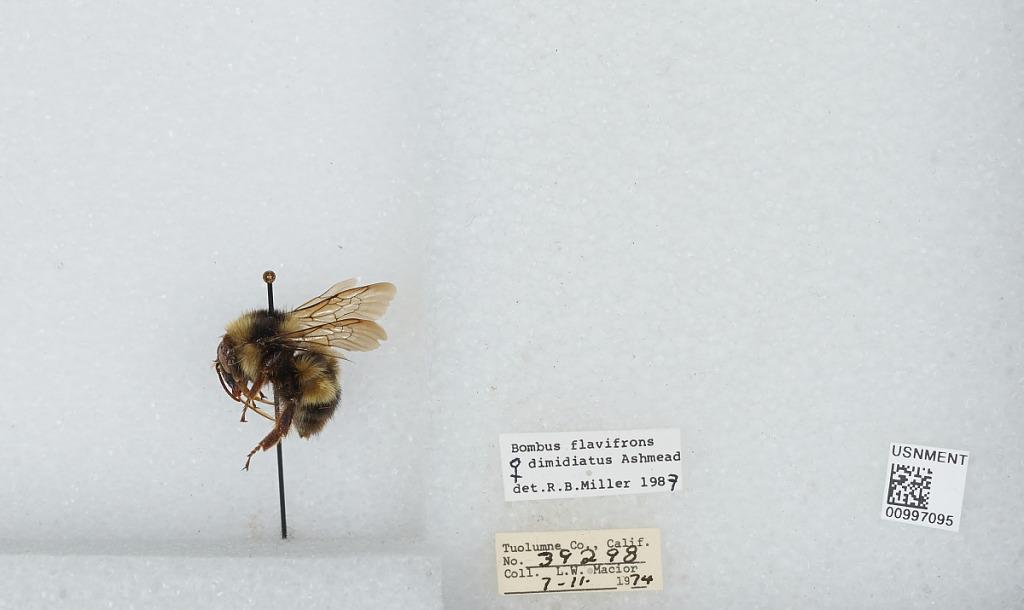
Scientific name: Bombus (Pyrobombus) flavifrons Cresson
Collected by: L. Macior
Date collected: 1974-7-11
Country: United States
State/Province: California
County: Tuolumne
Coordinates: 38.02, -119.94
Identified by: Miller, R. B.